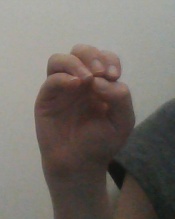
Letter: ha